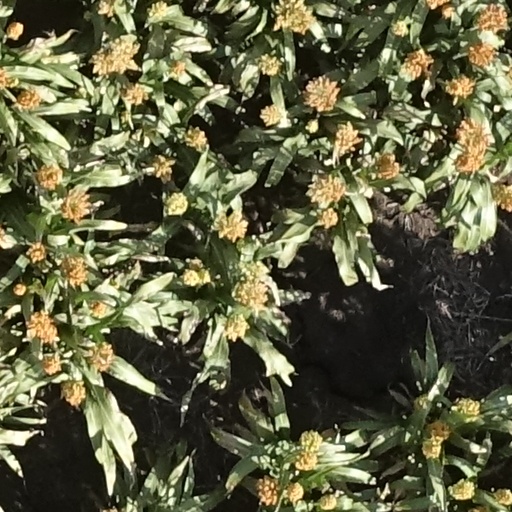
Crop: sorghum